Muhammad Rauf Pasha

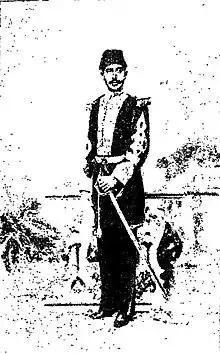

Muhammad Rauf Pasha (c. 1832 – 1888) was an Egyptian soldier and colonial administrator who served in turn as governor of Equatoria and Harar, and governor general of Sudan.